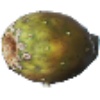
Label: Cactus fruit 1